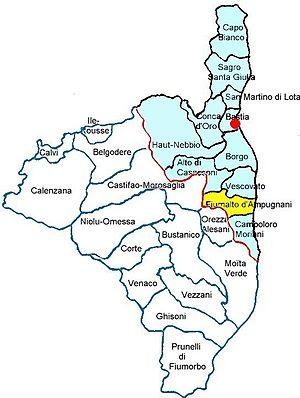
Localisation du canton de Fiumalto-d'Ampugnani, Castagniccia, Haute-Corse